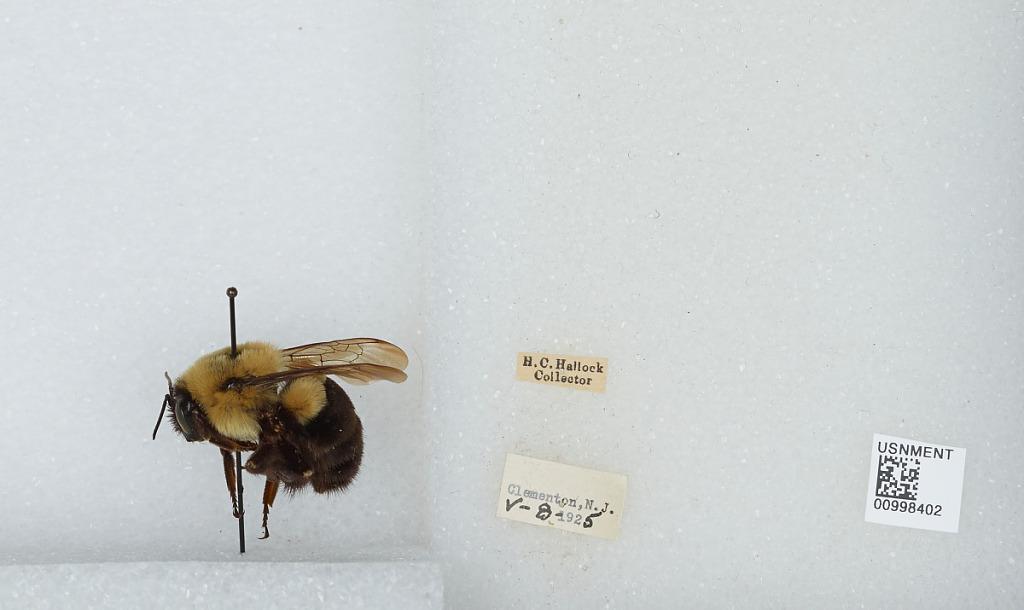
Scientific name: Bombus (Pyrobombus) impatiens Cresson
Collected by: H. Hallock
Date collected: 1925-5-8
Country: United States
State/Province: New Jersey
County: Camden
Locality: Clementon
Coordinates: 39.8032, -74.9842